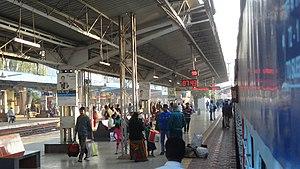
La gare de Howrah [Code: HWH] est la plus grande et la plus ancienne des cinq gares ferroviaires desservant la ville de Calcutta, au Bengale-Occidental en Inde. Avec ses 23 quais et ses 673 trains quotidiens elle est la gare la plus fréquentée de tout le système ferroviaire indien. 1 220 gares du réseau indien sont directement reliées à la gare de Howrah par 293 trains de voyageurs.